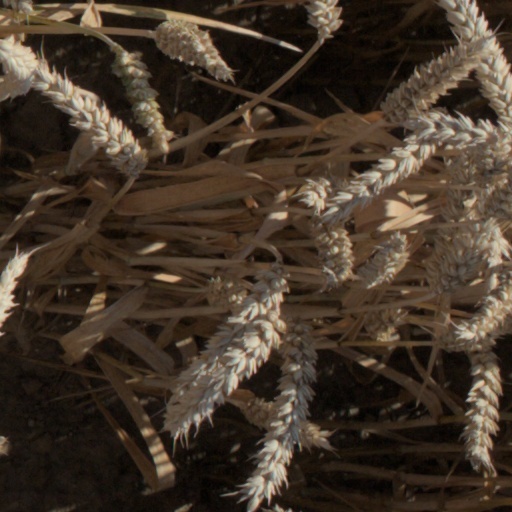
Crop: wheat